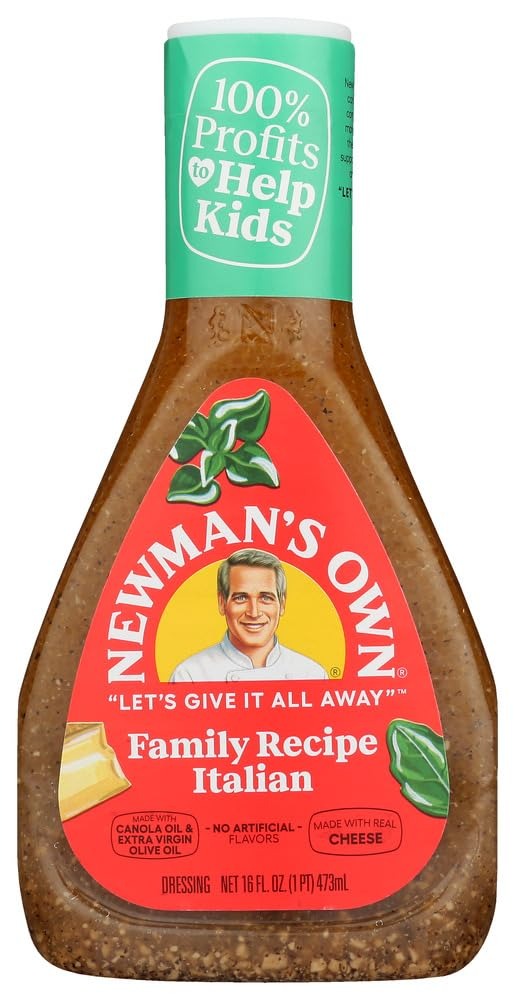
Item Name: Newman's Own Family Recipe Italian Dressing, 16 oz, 2 Packs
Value: 2.0
Unit: Count

Price: 19.44